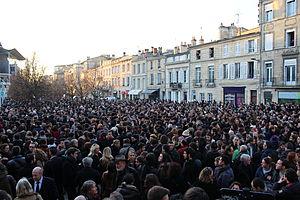
Rassemblement de soutien à Charlie Hebdo et aux victimes de l'attentat perpétré au siège du journal satirique. Bordeaux, parvis des Droits de l'Homme. Selon Sud Ouest, environ 5000 personnes étaient présentes sur le parvis et ses environs.
L’attentat contre Charlie Hebdo est une attaque terroriste islamiste perpétrée contre le journal satirique Charlie Hebdo le 7 janvier 2015 à Paris, jour de la sortie du numéro 1 177 de l'hebdomadaire. C'est le premier et le plus meurtrier des trois attentats de janvier 2015 en France.